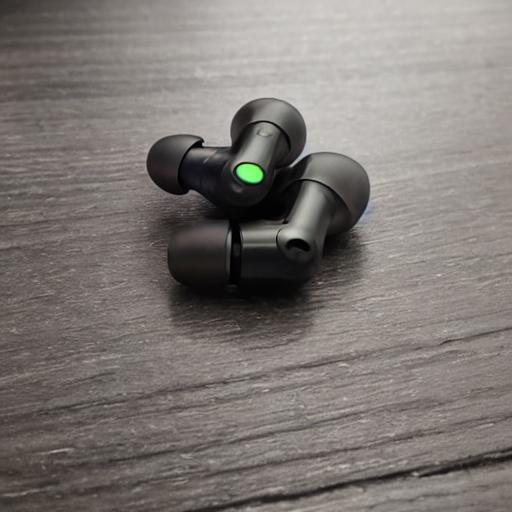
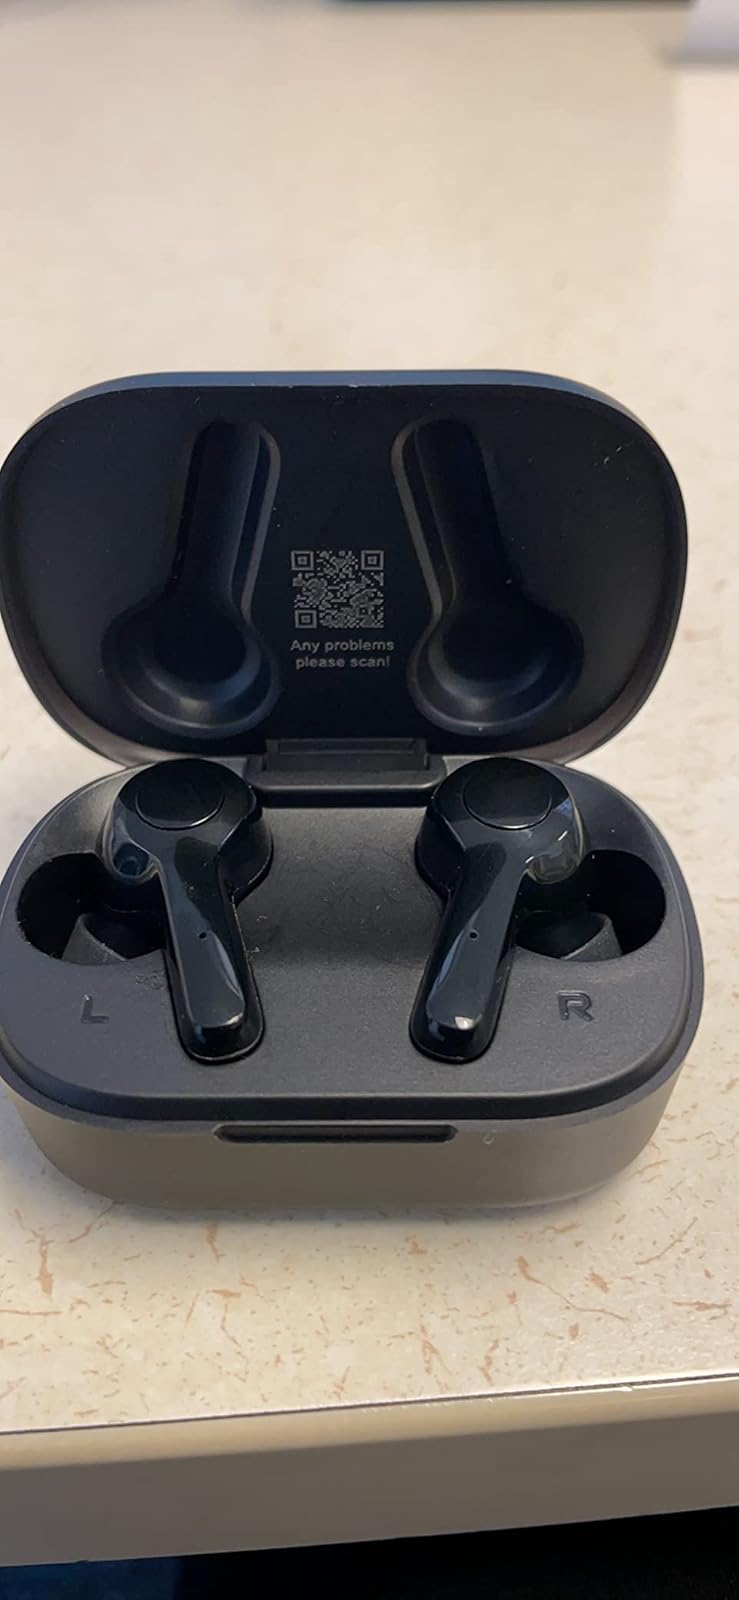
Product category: earbuds
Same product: no